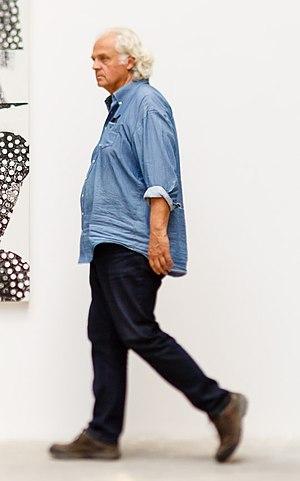
Vue d’Yves Zurstrassen dans son atelier au printemps 2017, pendant le tournage de Yves Eirstrasden peintre un film de Michelle Porte
Yves Zurstrassen, né le 4 avril 1956 à Liège, est un peintre belge, dont l'œuvre navigue entre abstraction lyrique et expressionnisme abstrait. Il vit et travaille à Bruxelles en Belgique et à Viens en France.